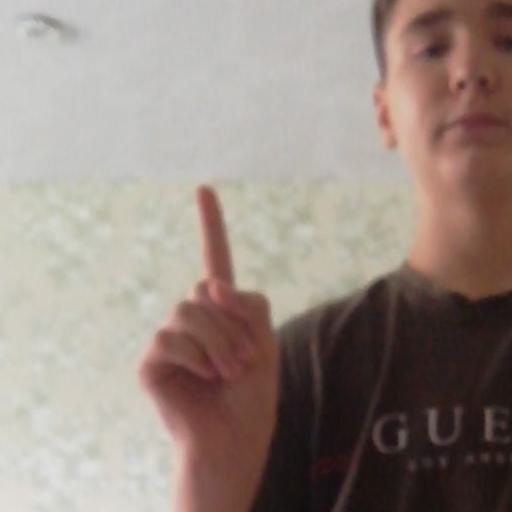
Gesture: one